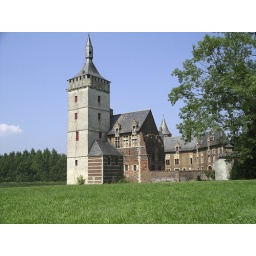
A small castle on a small lake in the countryside near Leuven, Belgium